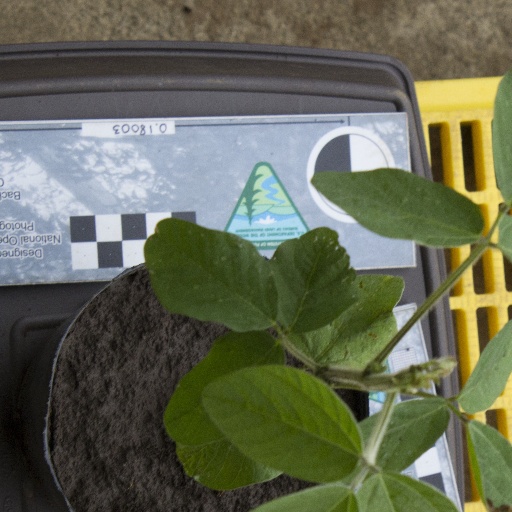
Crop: soybean